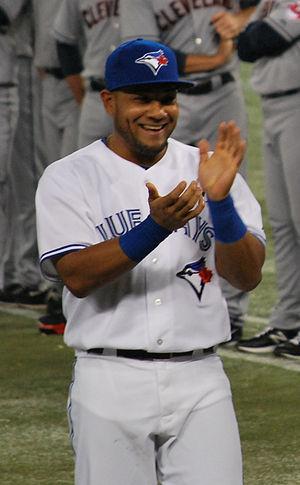
Melky Cabrera est un joueur de champ extérieur des Royals de Kansas City de la Ligue majeure de baseball.